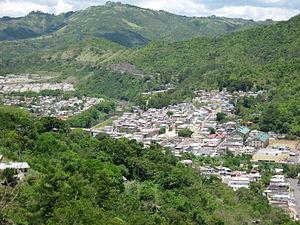
Comerío (Porto Rico) Italiano: Comerío
La municipalité de Comerío, sur l'ile de Porto Rico couvre une superficie de 73 km² et regroupe 20 002 habitants.